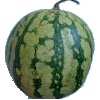
Label: watermelon